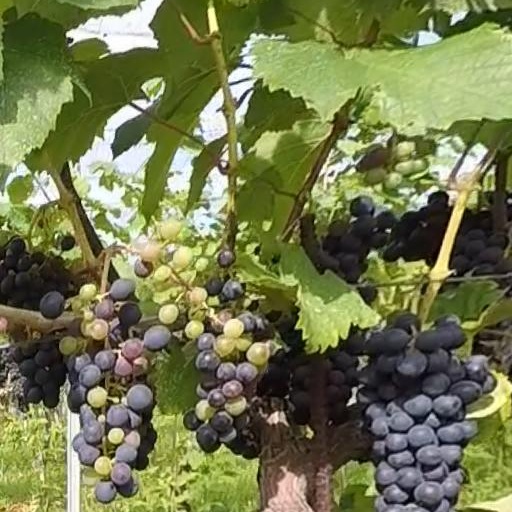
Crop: grape